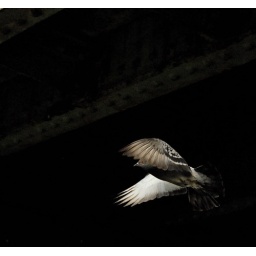
pigeon under bridge